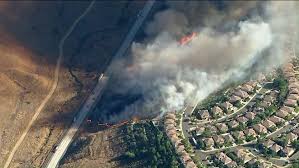
Label: urban_fire